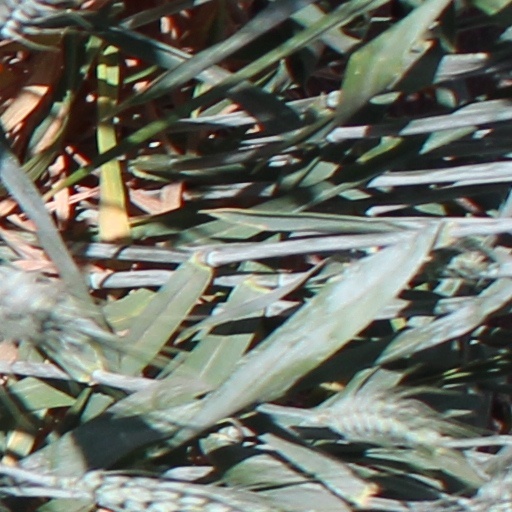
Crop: wheat